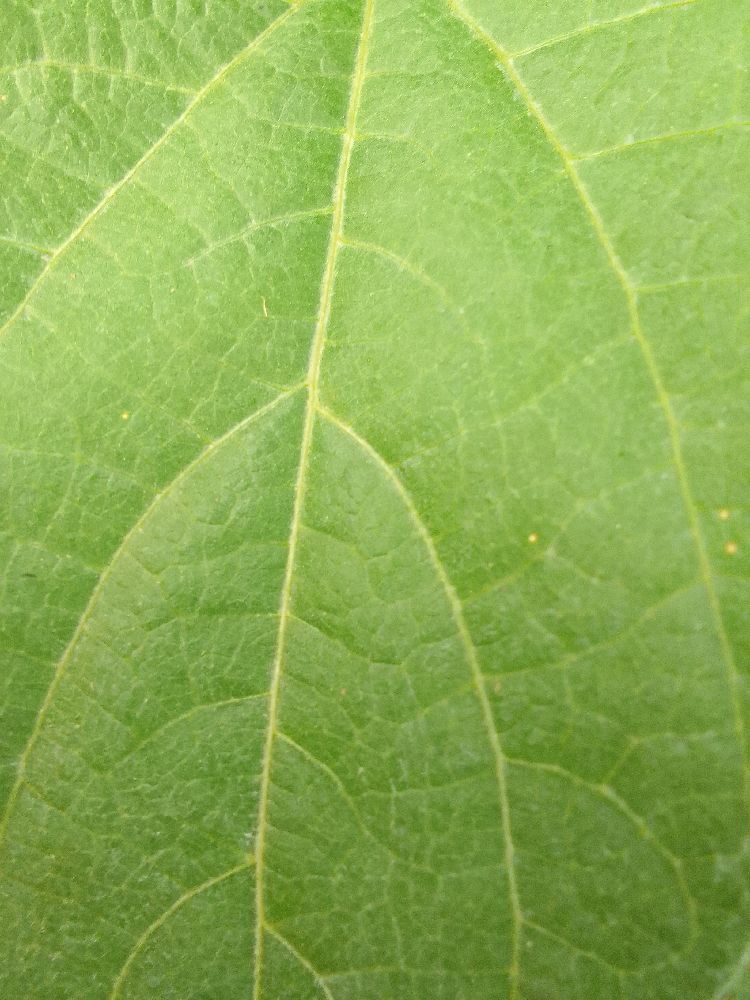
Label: healthy